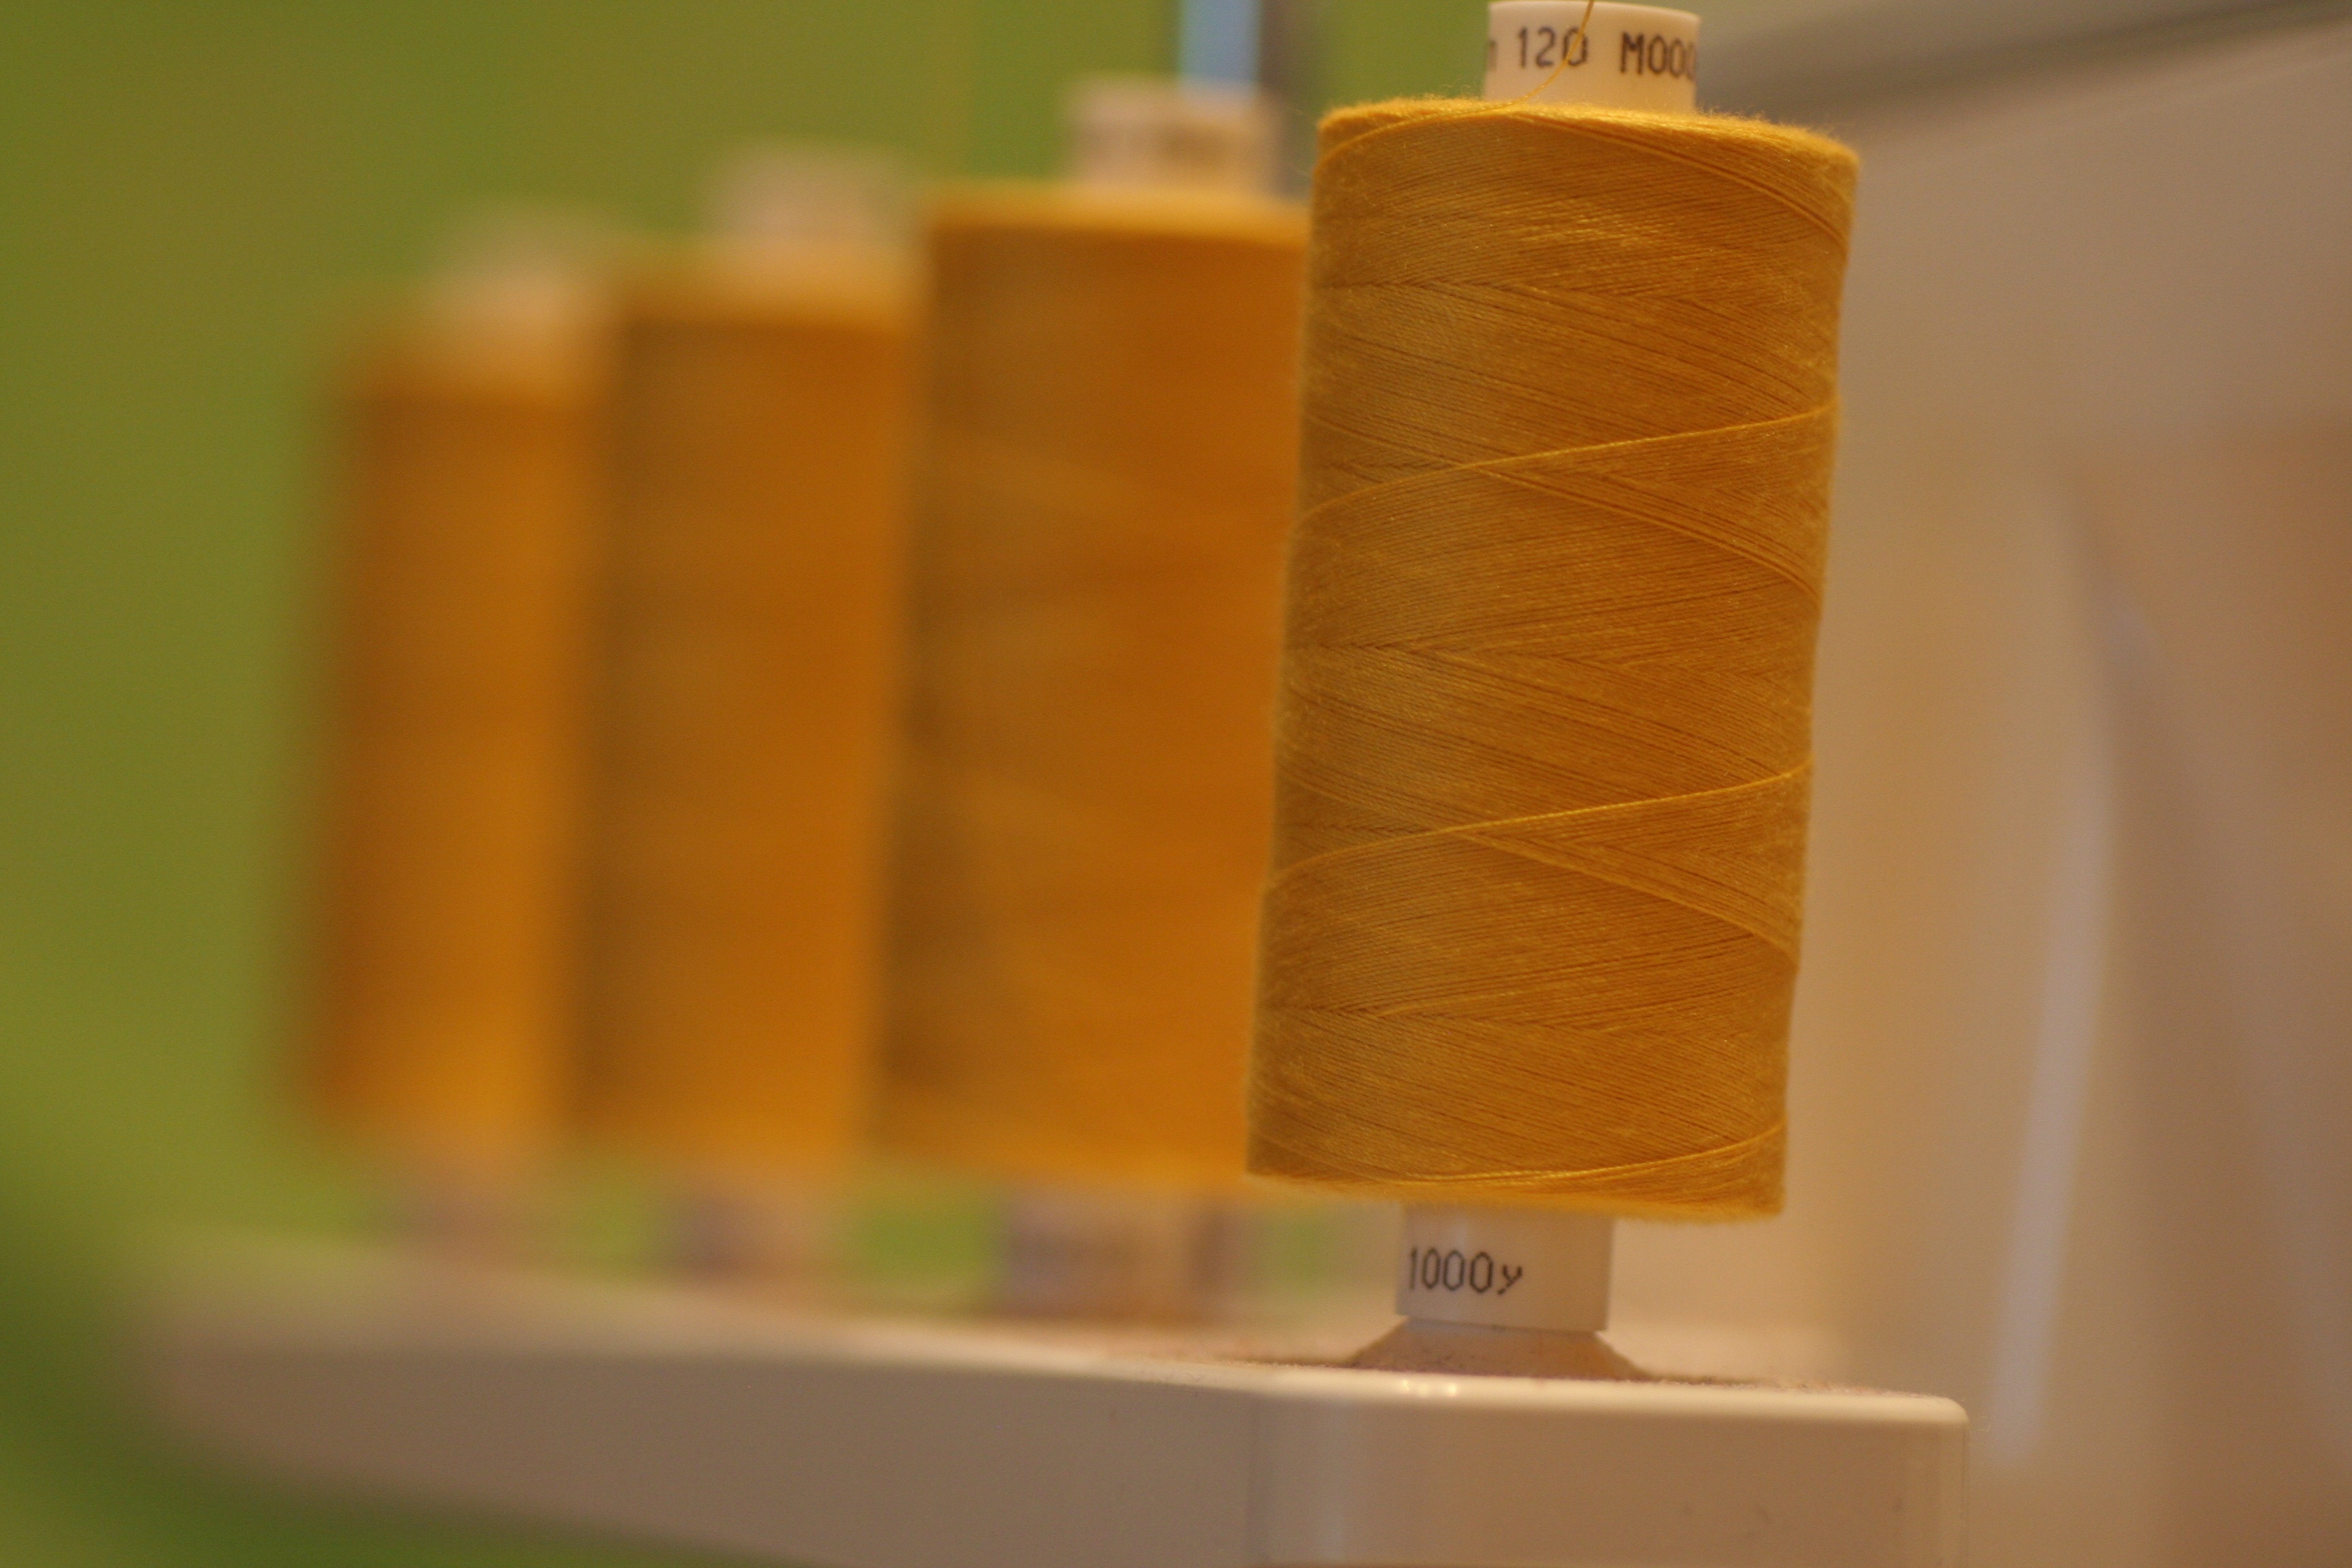
wood, machine, craft, clothing, yellow, lighting, yarn, sewing, spool, thread, sew, product, textile, colour, cotton, dressmaking, handicraft, stitch, needlework, man made object, polyester, overlocker, serger